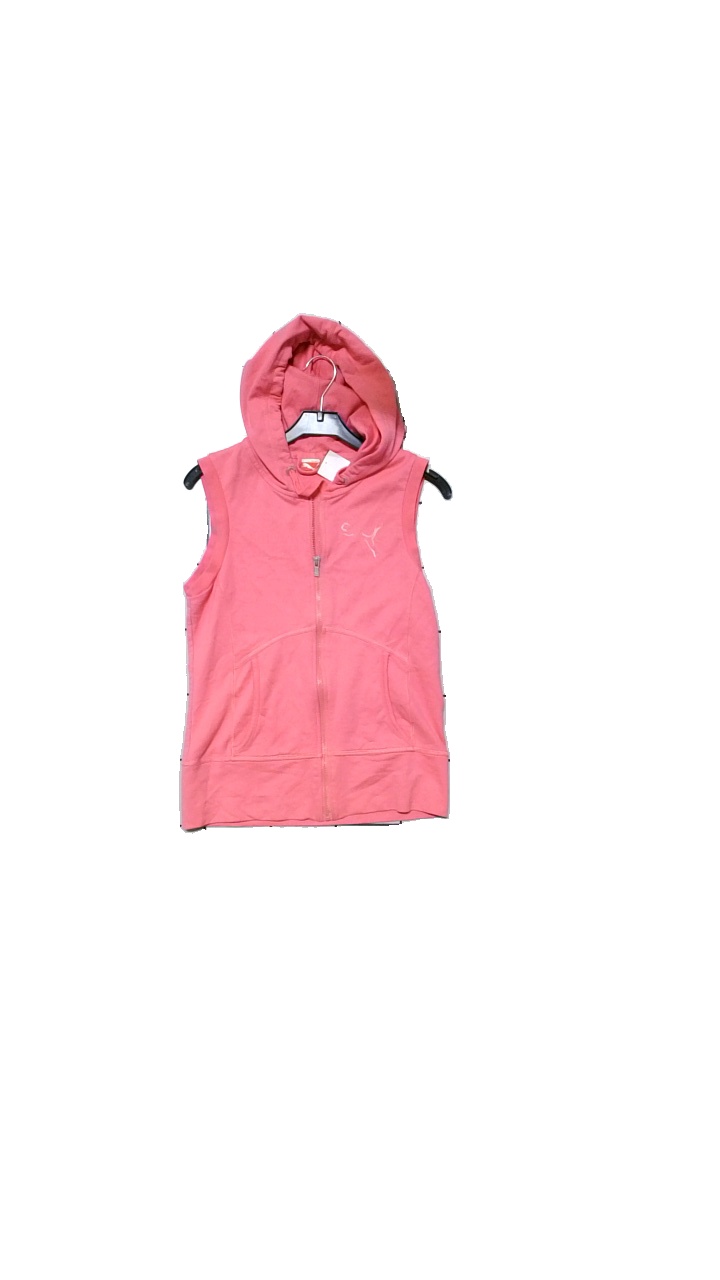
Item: Vest (Ladies)
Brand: Puma
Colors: Pink
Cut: Regular
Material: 88%Cotton,12%polyester
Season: All
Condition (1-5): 3
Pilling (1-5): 4
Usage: Reuse
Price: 50-100